Rashid Rida

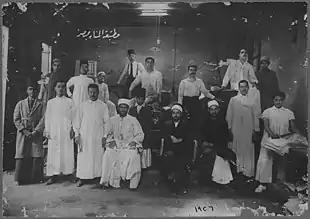
Employees of the "Al-Manar" Press run by Imam Rashid Rida. "Al-Manar" became a global outlet for pan-Islamist revolutionary themes and Islamic revivalist ideals

Rida met Muhammad Abduh, one of the editors of "Al-Urwah al-Wuthqa", as an exile in Lebanon in the mid-1880s and quickly came to view Abduh as his mentor. In 1897, Rida decided to study under Abduh's co-editor Jamal al-Din al-Afghani, who at that time was in Istanbul. Rida suspected the Hamidian administration was responsible for al-Afghani's death later that year and left Istanbul to rejoin Abduh, one of Afghani's students, now in Egypt. They started the monthly periodical "al-Manar", where Rida worked as its chief editor and owner until his death in 1935. At this time, he also studied Ibn Taymiyya and his disciples, which eventually led him to embrace ideas including revulsion against folk Sufism, criticism of "taqlid", and the desire to revive hadith studies. All of these became foundational themes of the Salafism.